Evangelical Lutheran Church (Enkhuizen)

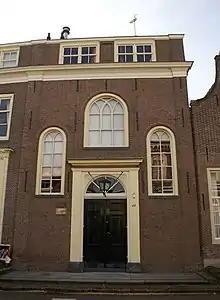

The Evangelical Lutheran Church on the Breedstraat 40, Enkhuizen, is a former church of the Evangelical Lutheran Church in the Kingdom of the Netherlands. The congregation was founded in 1623 by the family of a Danish Lutheran merchant, Frederik Dirxen van Tatinghof, who had come to Enkhuizen for the trade in oxen, and was severely suppressed until 1641, when the congregation was allowed to gather in a building acquired by one of Tatinghof's sons. When the congregation shrank in the 1800s, it acquired the building at the Breedstraat and dedicated it in 1843. In 2017 it moved to another building in the city. The church on Breedstraat 40, the parsonage on no. 42, and the sacristy on no. 44 are Rijksmonuments.